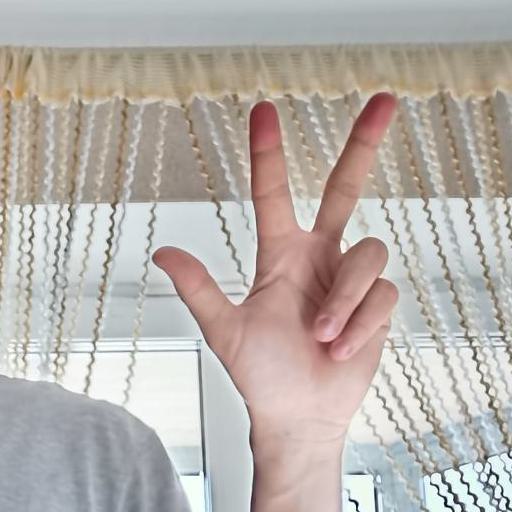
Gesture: three2